Cable management

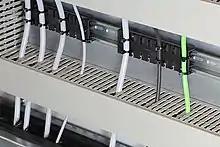
Strain relief plate inside an electrical enclosure, mounted on a 35 mm DIN rail shape H

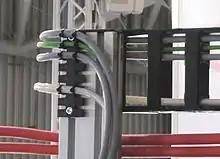
Strain relief plate on the end of a cable carrier

Cable strain relief is a mechanical protection for flexible electrical cables, wires, conduits and pneumatic hoses. It is regulated by the European standard EN 62444 (formerly EN 50262.).